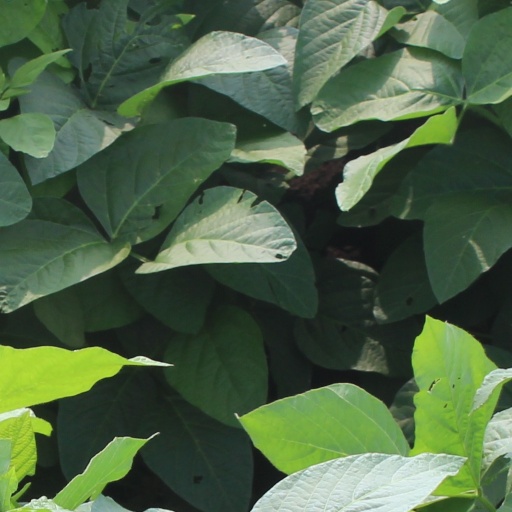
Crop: soybean